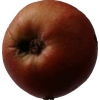
Label: Apple 17